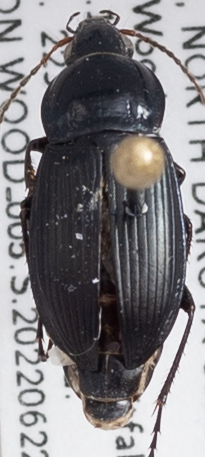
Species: Poecilus lucublandus
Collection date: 2022-06-22
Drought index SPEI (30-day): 1.706
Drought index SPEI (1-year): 1.22
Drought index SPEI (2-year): -0.84